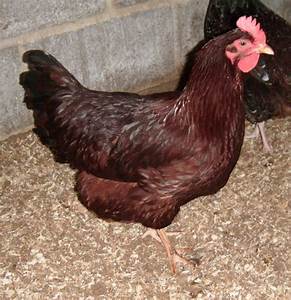
Label: chicken